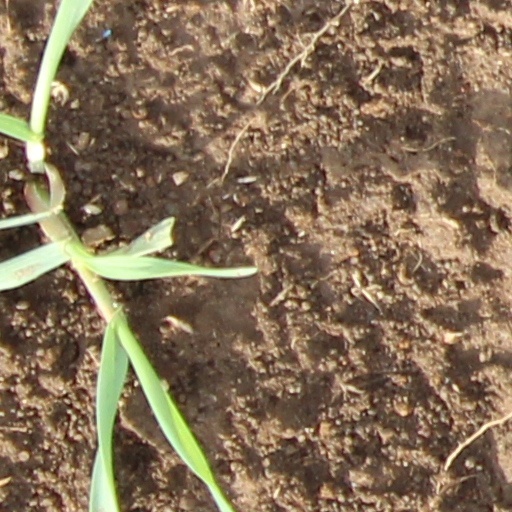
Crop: wheat